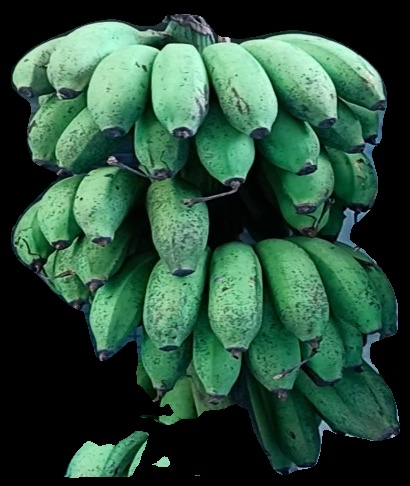
Variety: rasbale
Grade: grade2